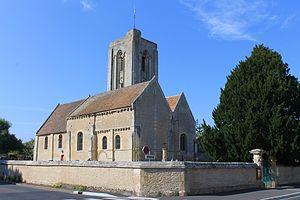
Sud-est de l'église Notre-Dame de Cuverville (Calvados) Base Mémoire
Cette liste regroupe une partie des monuments historiques du Calvados.
Cette liste regroupe une partie des monuments historiques du Calvados.
Cuverville est une commune française, située dans le département du Calvados en région Normandie, peuplée de 2 130 habitants.